Pennsylvania Air National Guard

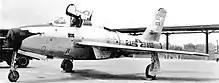
F-84F Thunderstreak of the 103d Fighter-Interceptor Squadron at Philadelphia International Airport in 1955.

On 24 May 1946, the United States Army Air Forces, in response to dramatic postwar military budget cuts imposed by President Harry S. Truman, allocated inactive unit designations to the National Guard Bureau for the formation of an Air Force National Guard. These unit designations were allotted and transferred to various State National Guard bureaus to provide them unit designations to re-establish them as Air National Guard units.